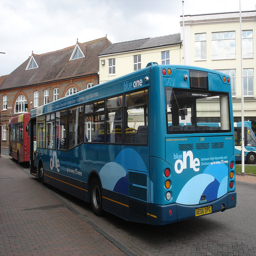
A passenger bus that is pulled up to the side of a street.
A bus parked on the side of the street.
A large blue bus on the side of a road.
Two large city buses are parked on the side of the road.
a blue bus going down the road behind a red bus